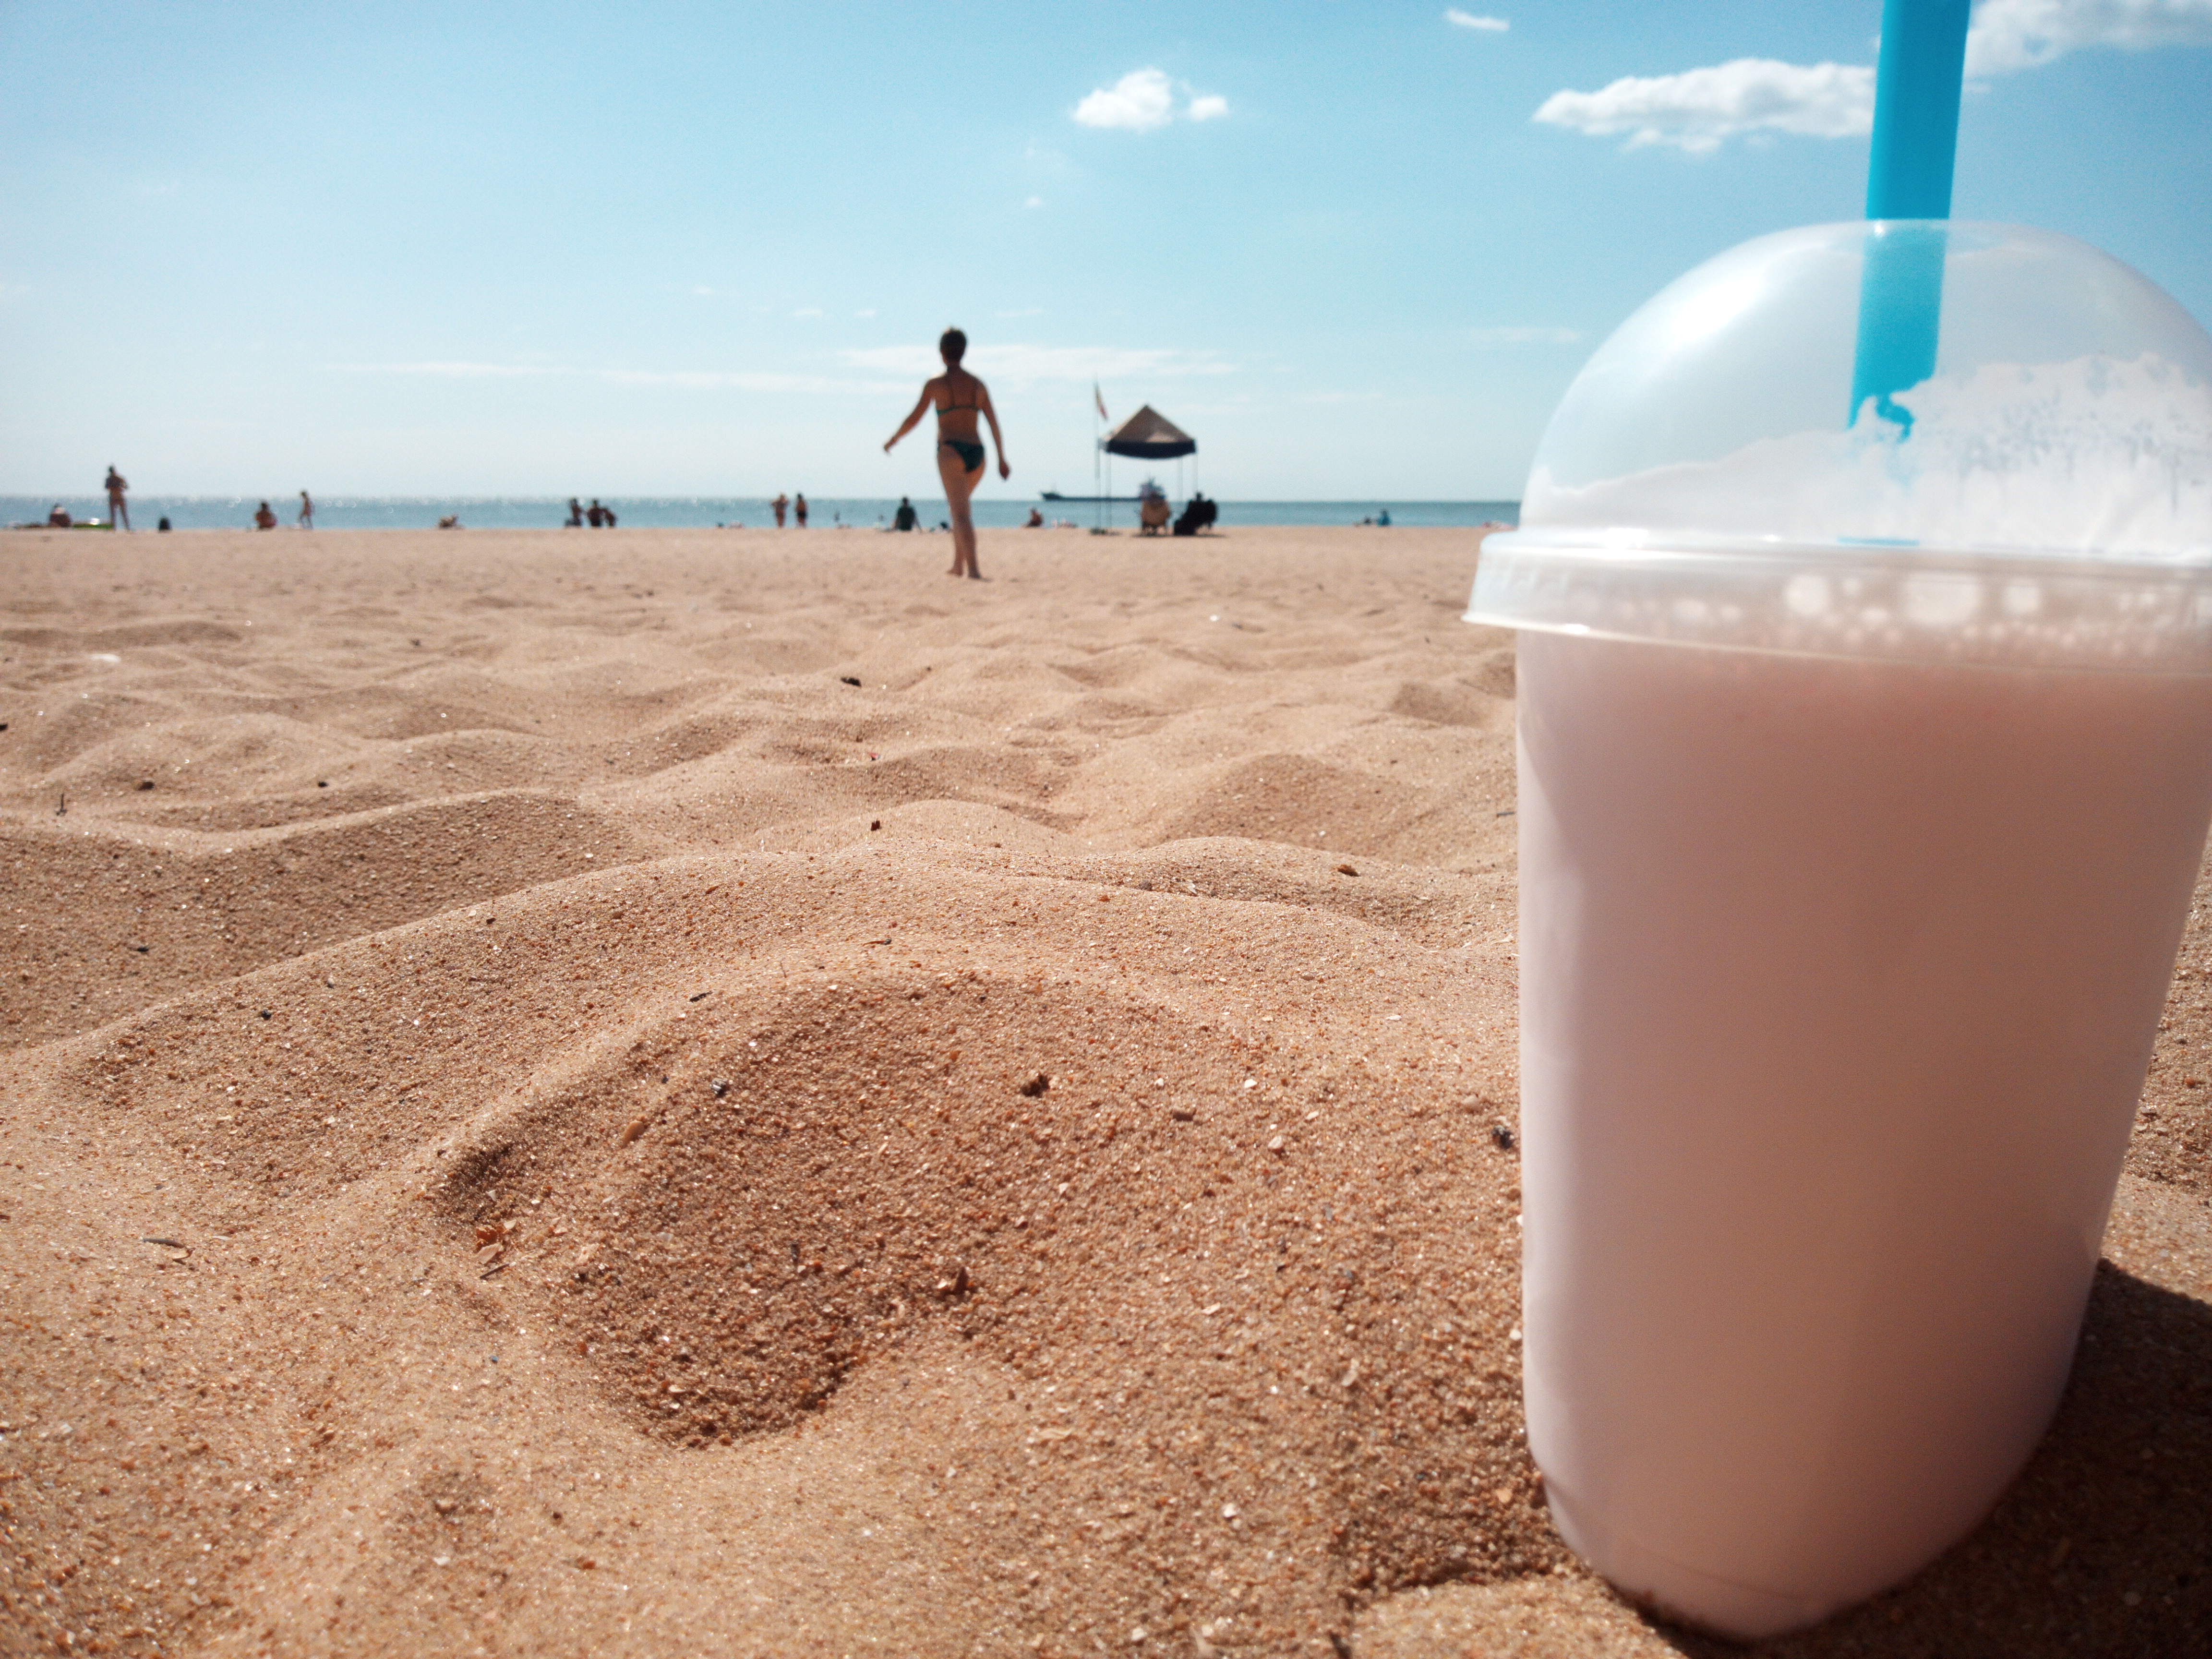
natural, beach, sky, drink, summer, vacation, milkshake, morning, sand, frapp coffee, cloud, sea, ocean, horchata, leg, iced coffee, smoothie, food